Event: Nepal Earthquake
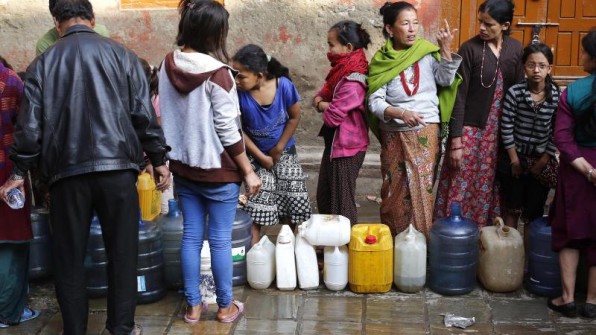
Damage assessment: no_damage